Panmixia

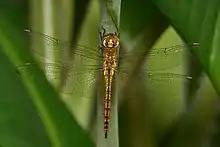
"Pantala flavescens" is considered as a global panmictic population.

A panmictic population of "Monostroma latissimum", a marine green algae, shows sympatric speciation in southwest Japanese islands. Although panmictic, the population is diversifying. Dawson's burrowing bee, "Amegilla dawsoni," may be forced to aggregate in common mating areas due to uneven resource distribution in its harsh desert environment. "Pantala flavescens" should be considered as a global panmictic population.